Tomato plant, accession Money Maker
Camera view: bottom (45 deg); turntable rotation: 300 degrees
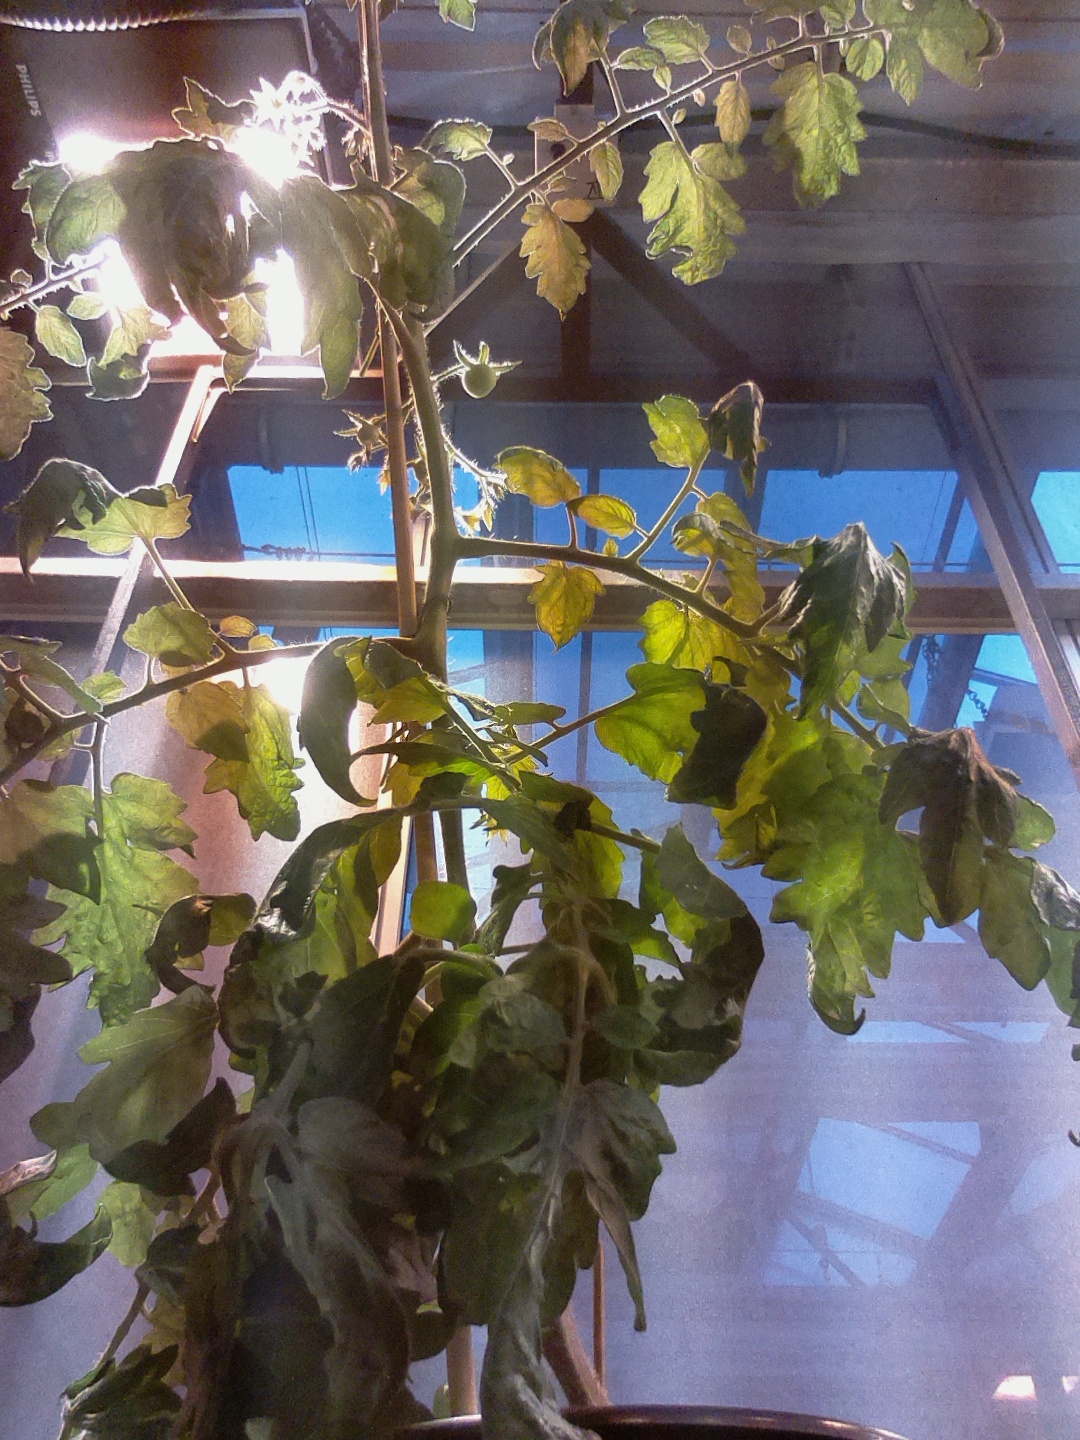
BBCH growth stage 71: 10%-20% of final fruit size